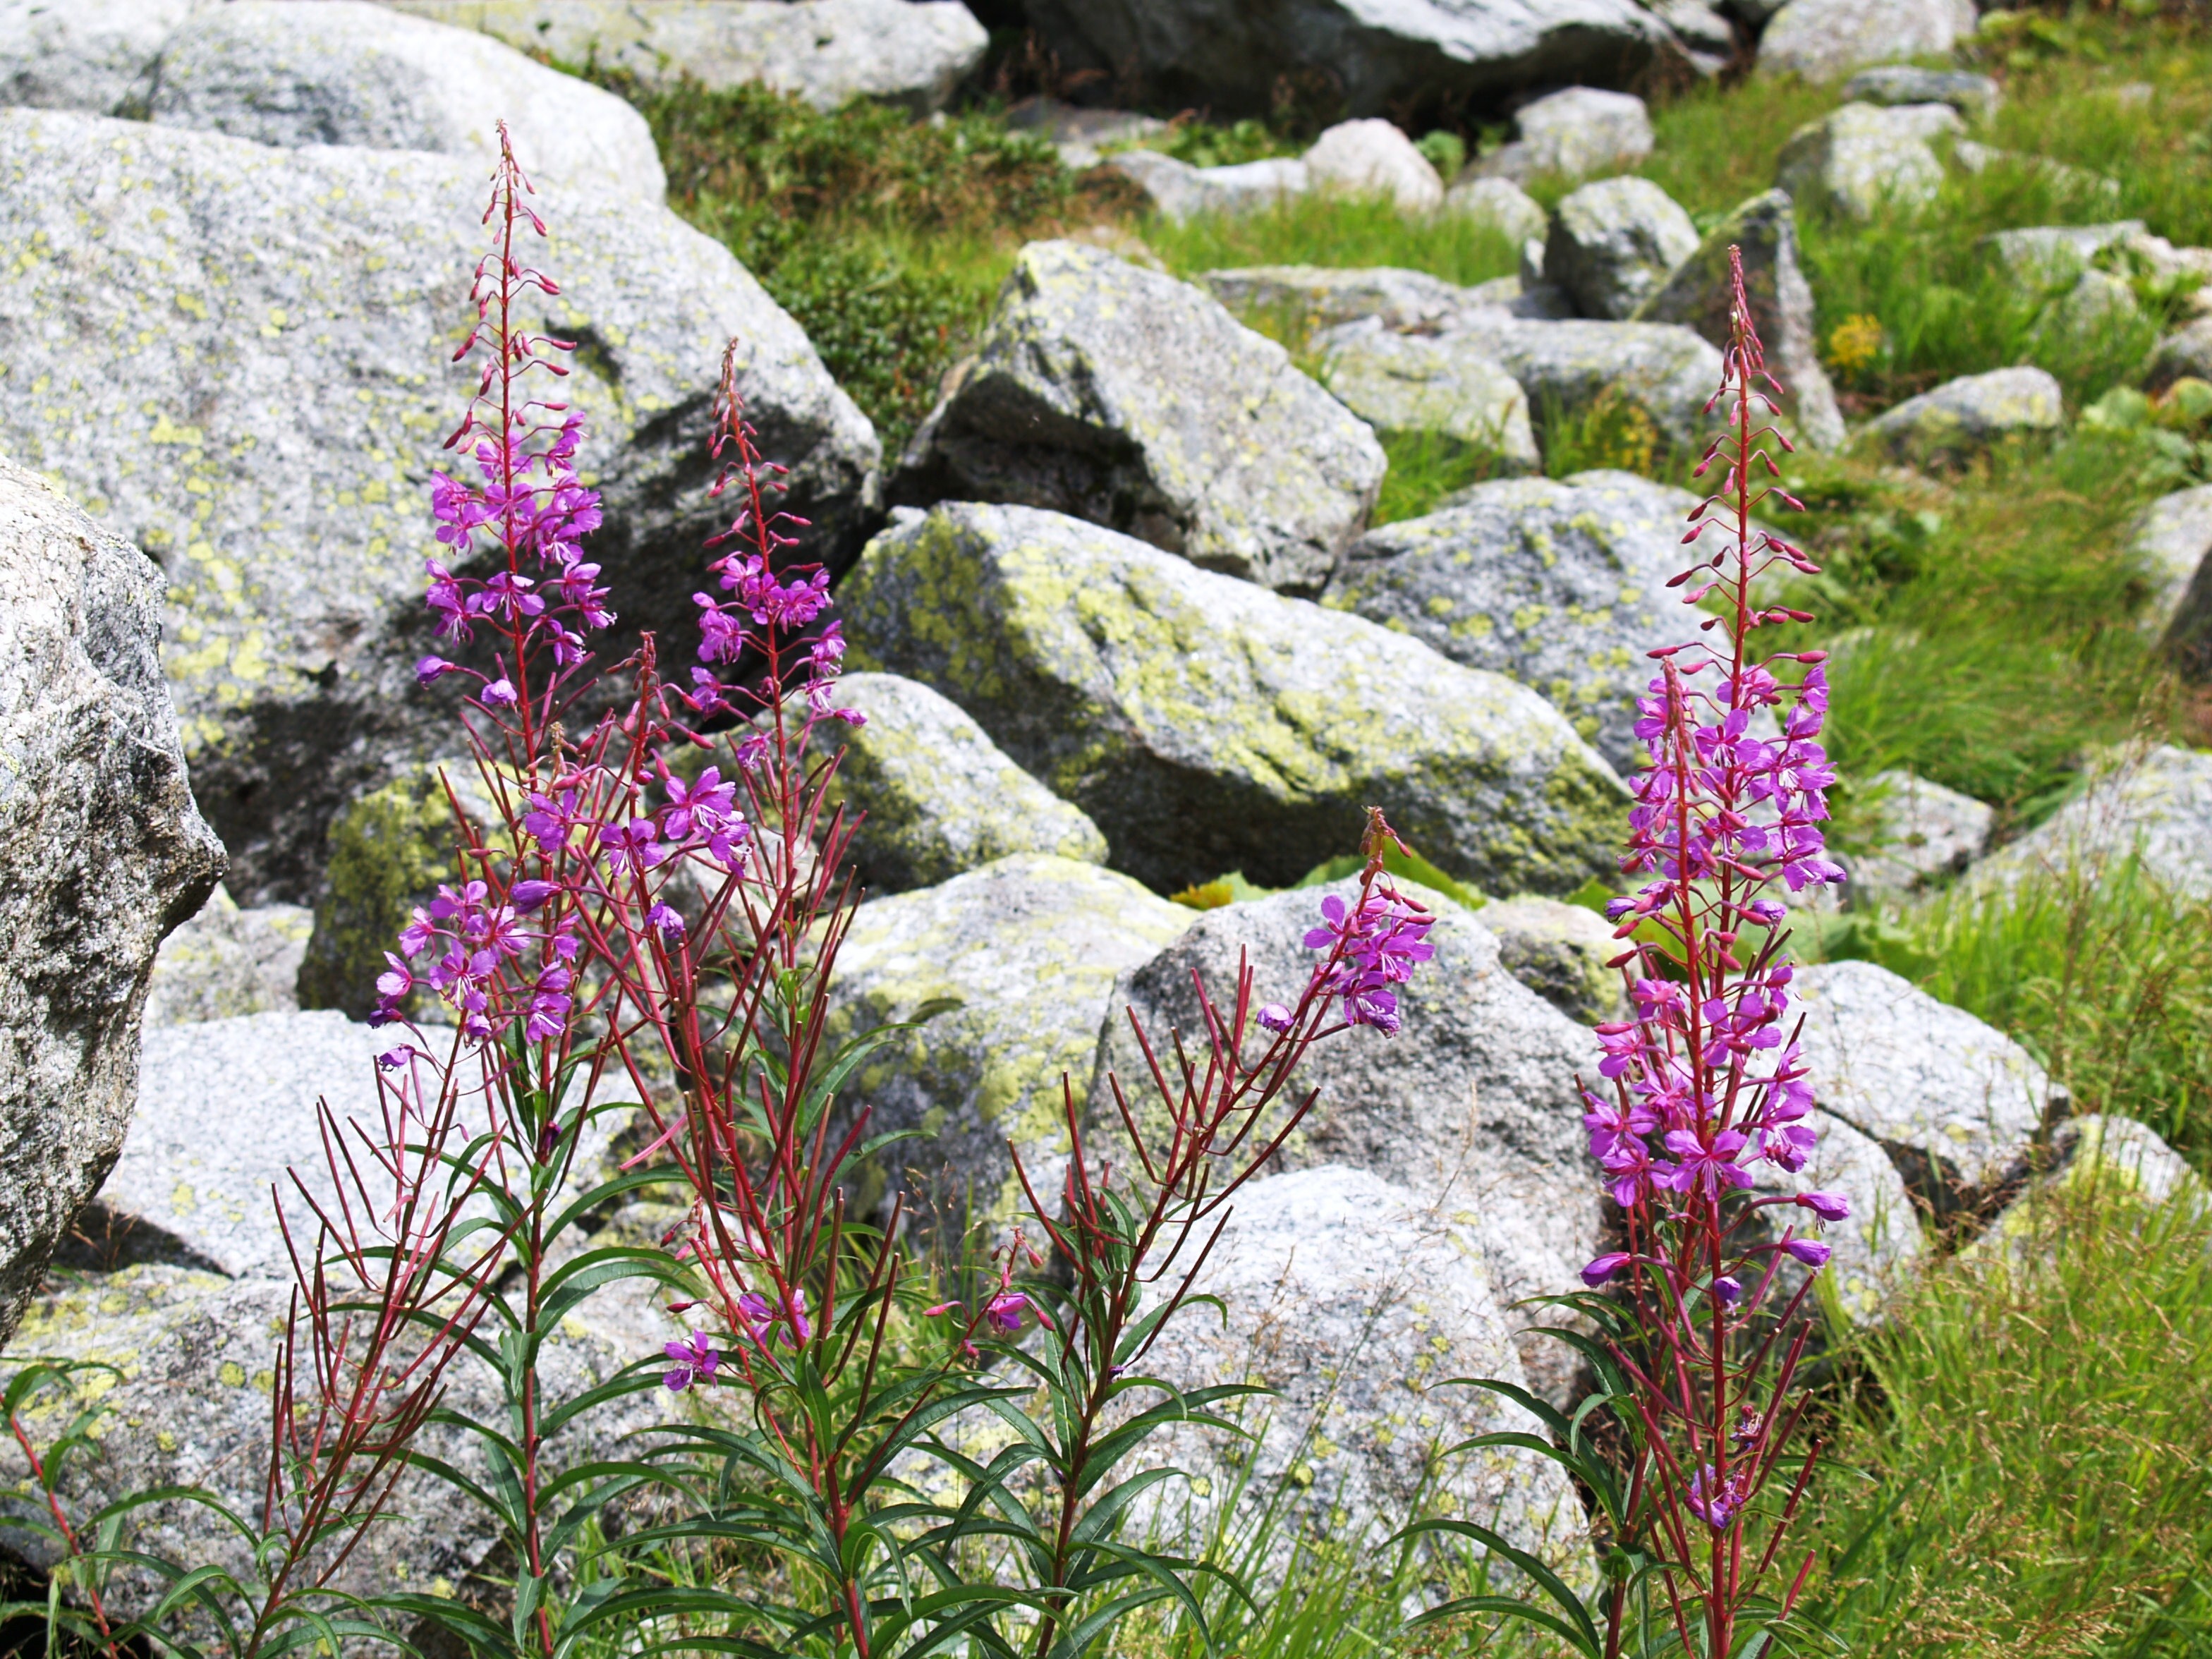
plant, flower, botany, garden, flora, wildflower, shrub, yard, flowering plant, land plant